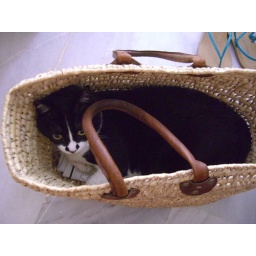
Sewing machine out, cat in !!